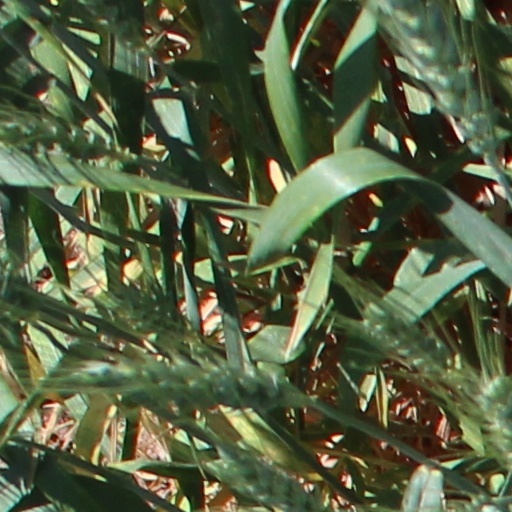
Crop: wheat